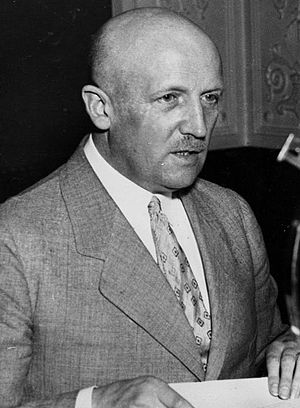
Kurt von Schleicher
Kurt von Schleicher var en tysk general og politiker. Han var fra 1929 chef for den såkaldte Wehrmachtabteilung i rigsforsvarsministeriet, aktiv som reaktionær intrigemager og medansvarlig for indsættelsen af kabinettet von Papen, som han senere var hovedansvarlig for at styrte. Fra den 3. december 1932 til den 28. januar 1933 var han rigskansler og søgte forgæves at afværge Hitlers magtovertagelse. Han blev myrdet i sit eget hjem af nazisterne under "De lange knives nat" i juni 1934.